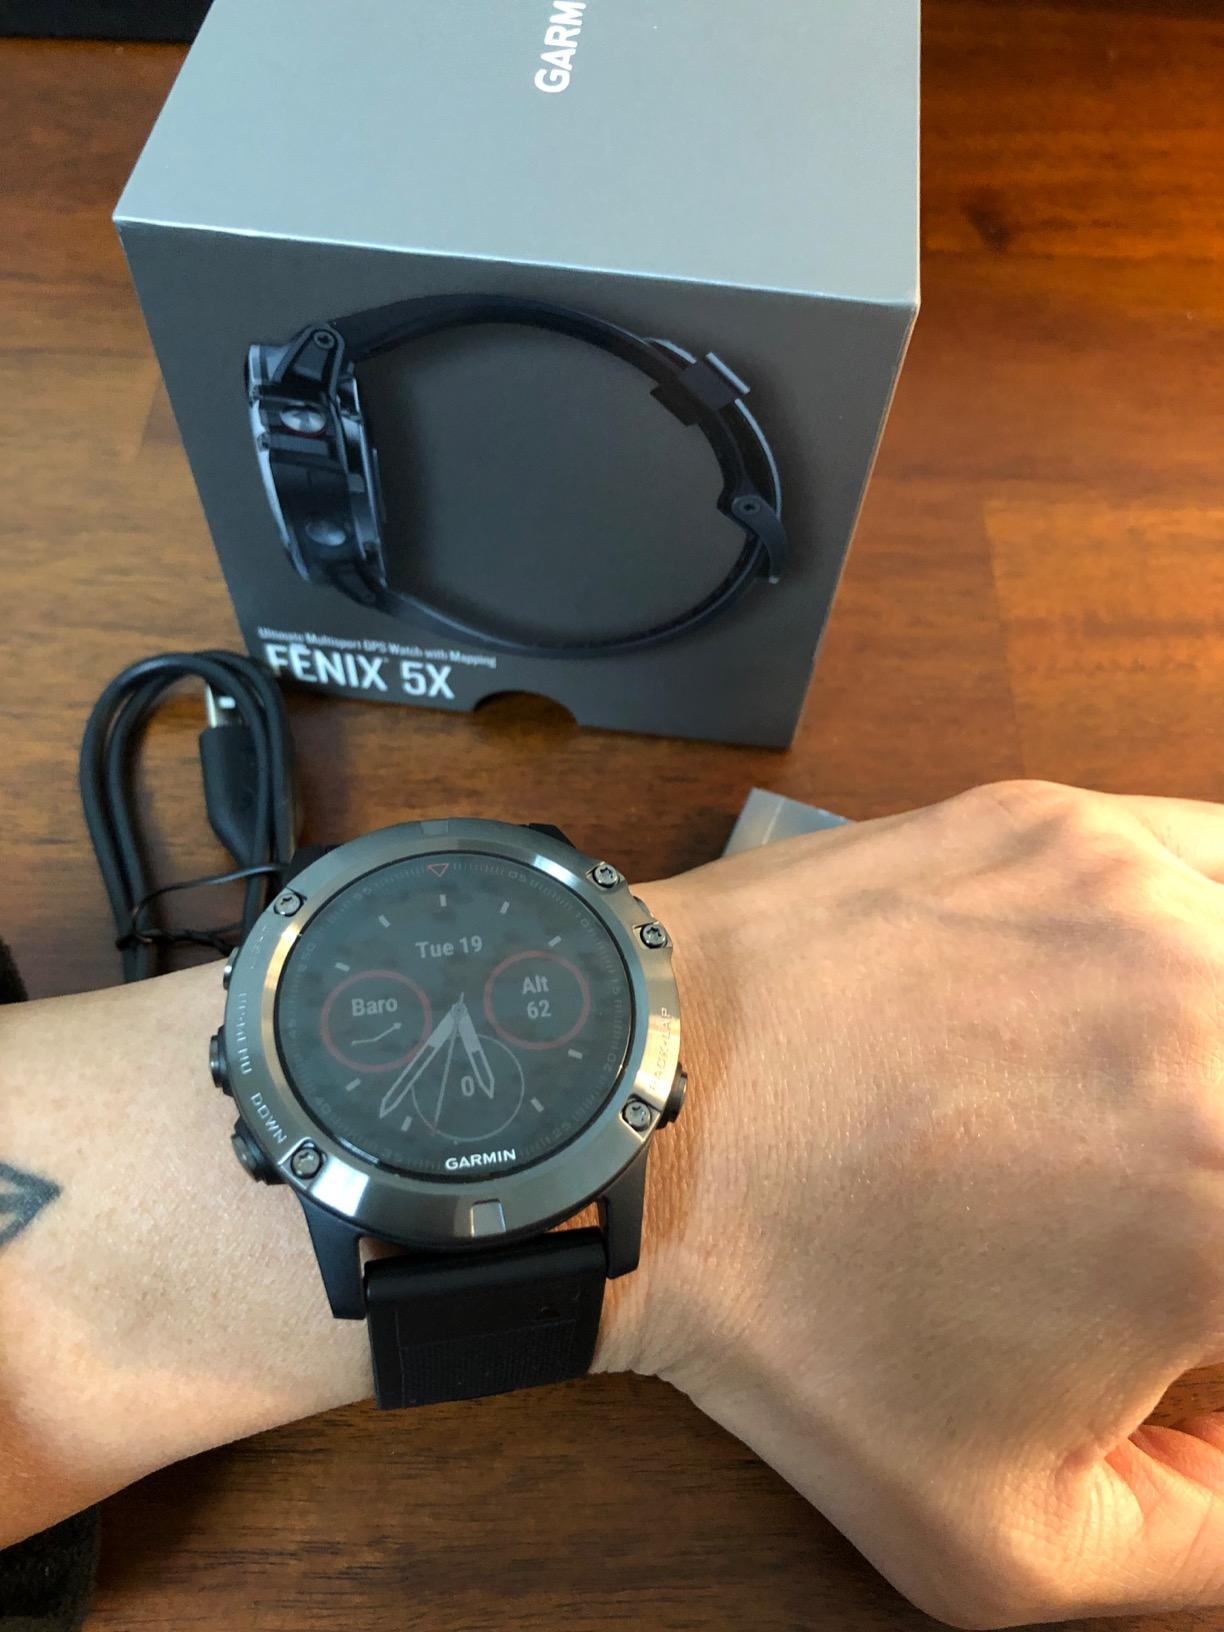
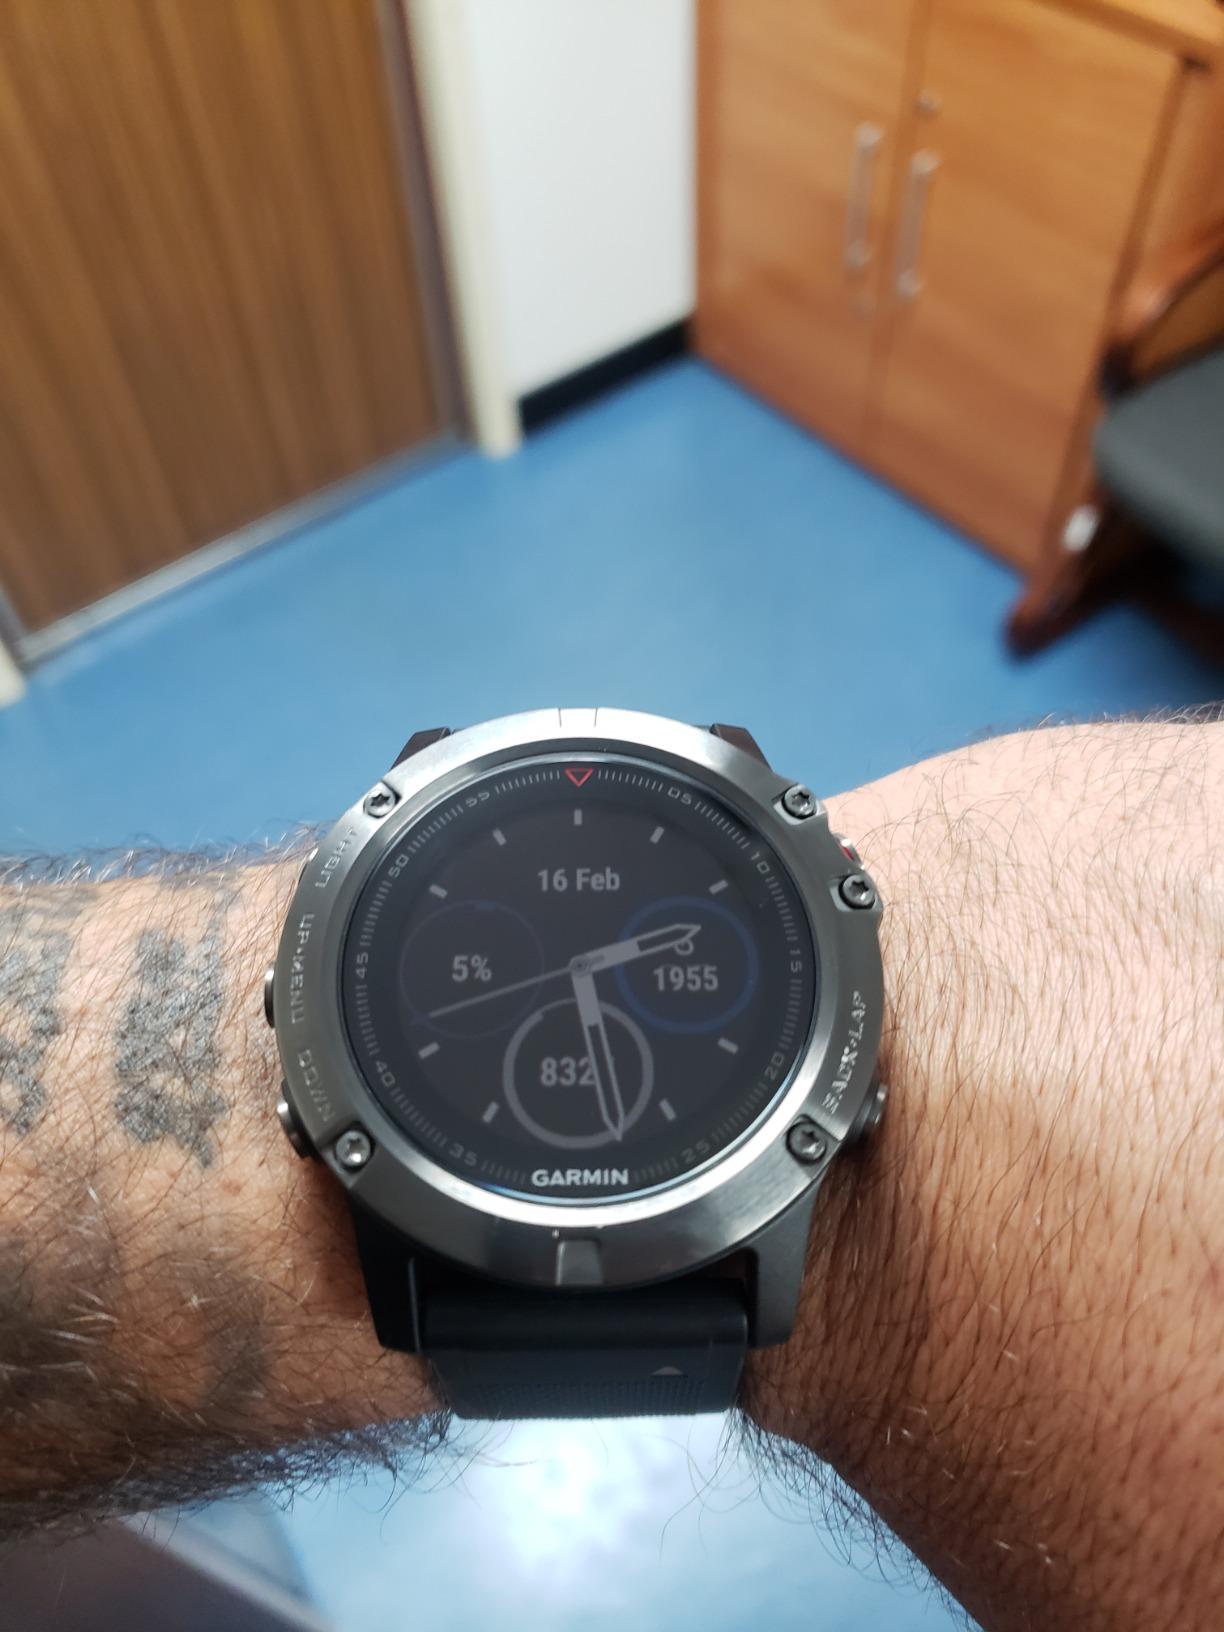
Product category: smartwatch
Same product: yes